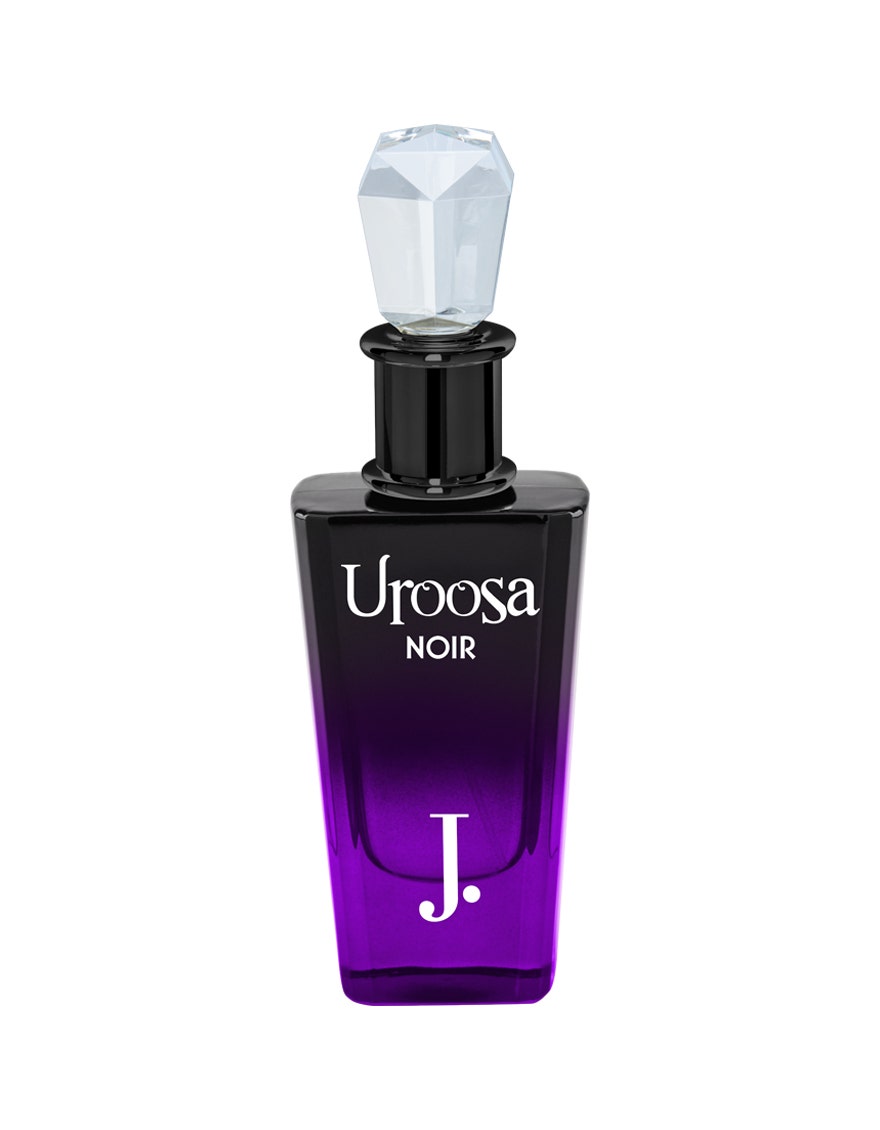
purple urso noir eap for